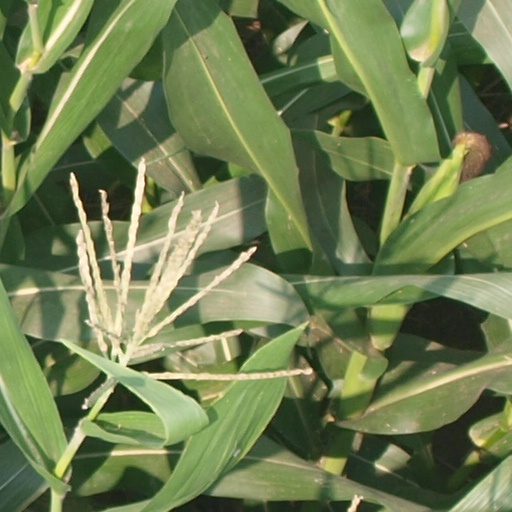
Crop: maize; corn